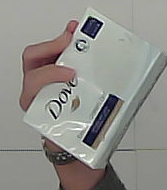
Product: dove_soap